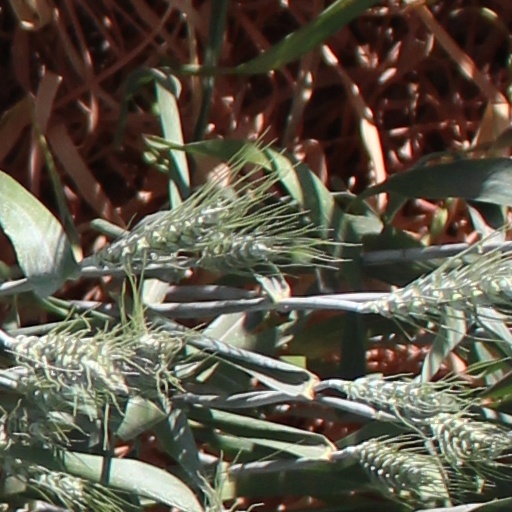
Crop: wheat